Roni Size

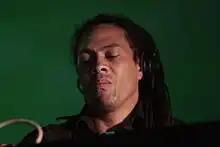
Roni Size in 2009

Williams resurrected Reprazent in 2008 with the release of a deluxe edition of "New Forms" on Universal. The reformed band included original members Dynamite MC, Onallee and bass player Si John alongside Yuval Gabay (Soul Coughing), D Product, Jay Wilcox and Pete Josef. Roni Size and Reprazent toured in some of the biggest festivals in Europe, including Bestival, Glastonbury, Lovebox, EXIT and Rock Herk. As a result, they were among the nominees for Best Dance Act from the UK Festival Awards.